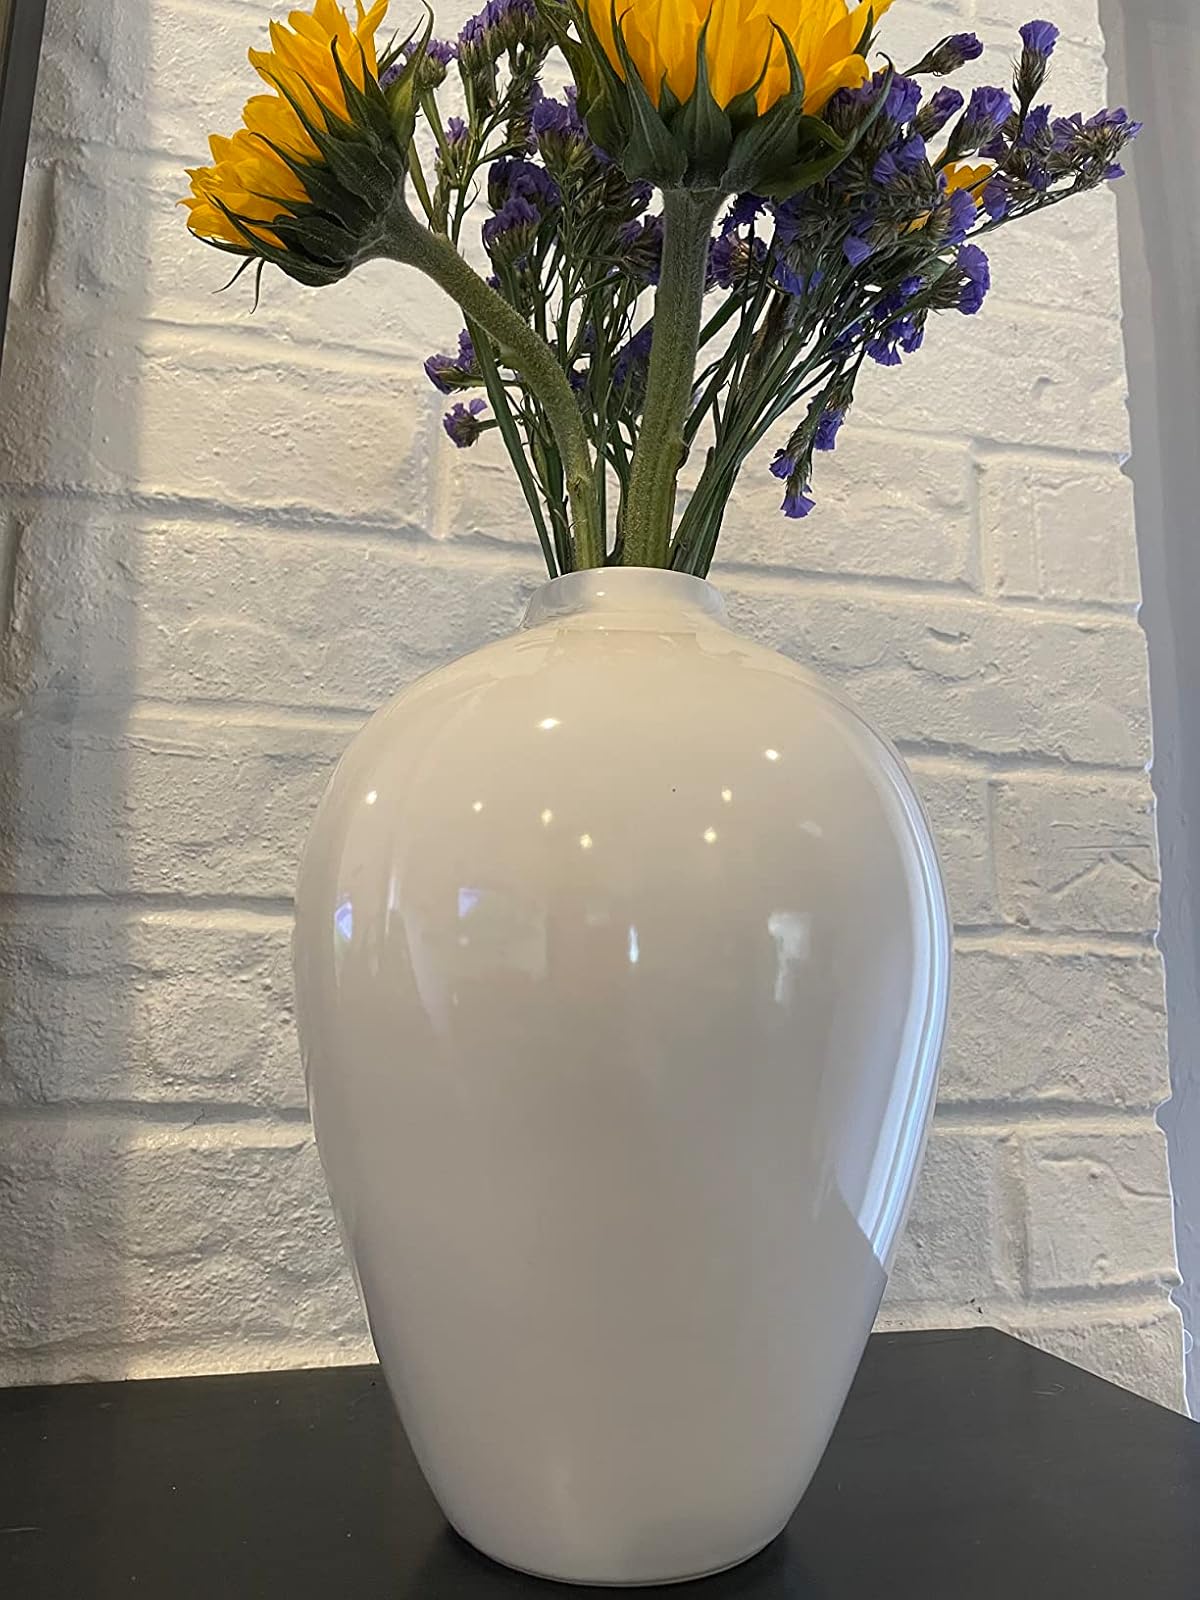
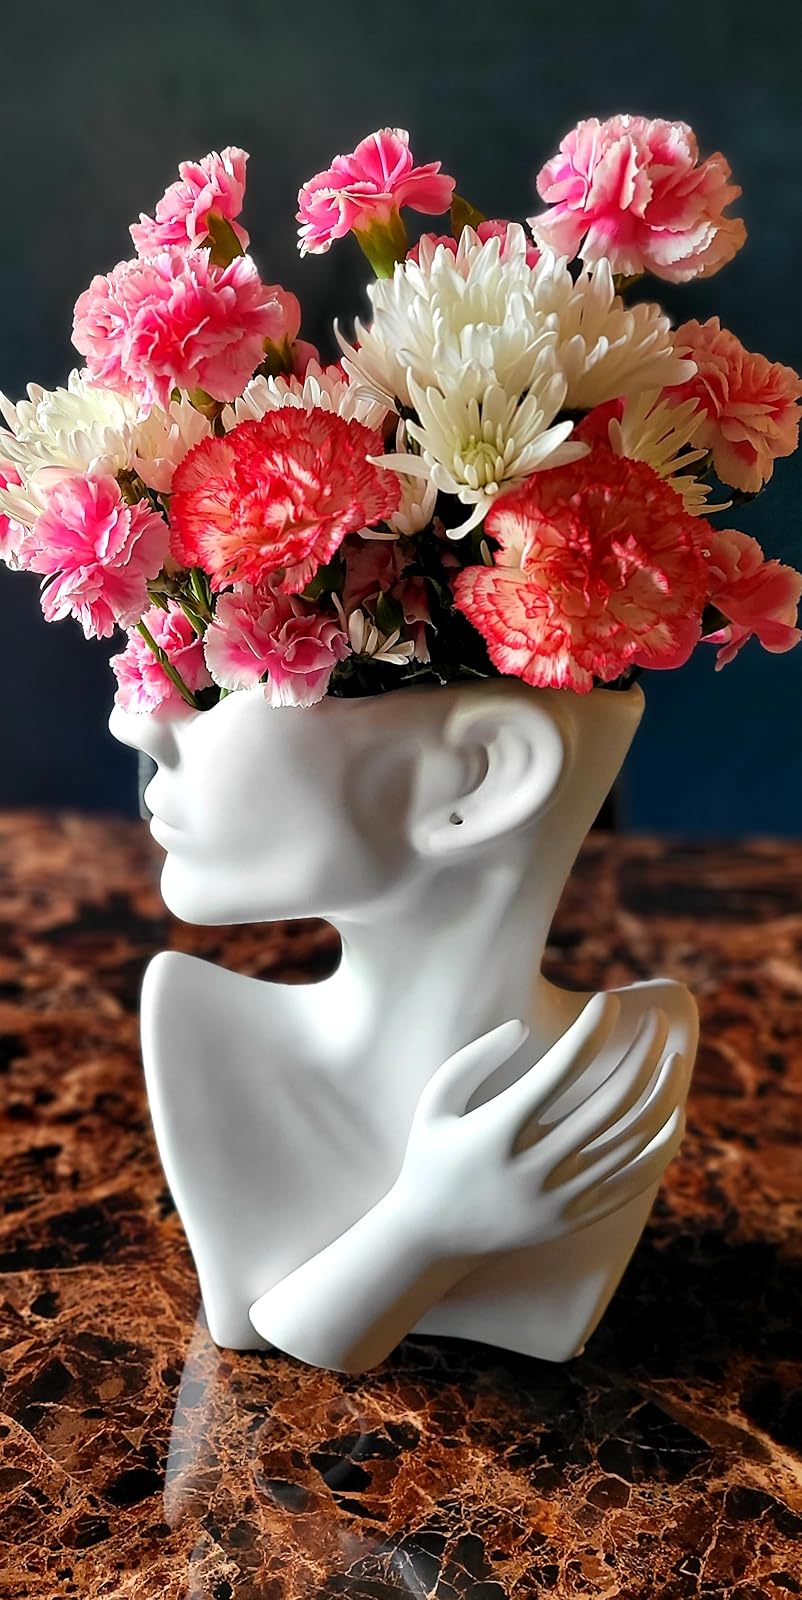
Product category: vase
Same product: no